Stockport Viaduct

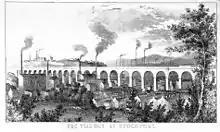
Stockport Viaduct illustrated

The Manchester–Stockport line was officially opened on 4 June 1840, but the viaduct was not completed until 21 December 1840. On 16 July 1841, the first train crossed the viaduct and it opened to rail traffic on 10 August 1842, enabling through services to Crewe and facilitating travel to London.